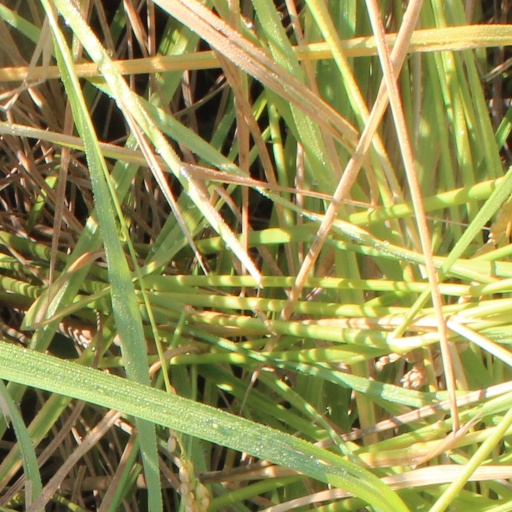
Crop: rice